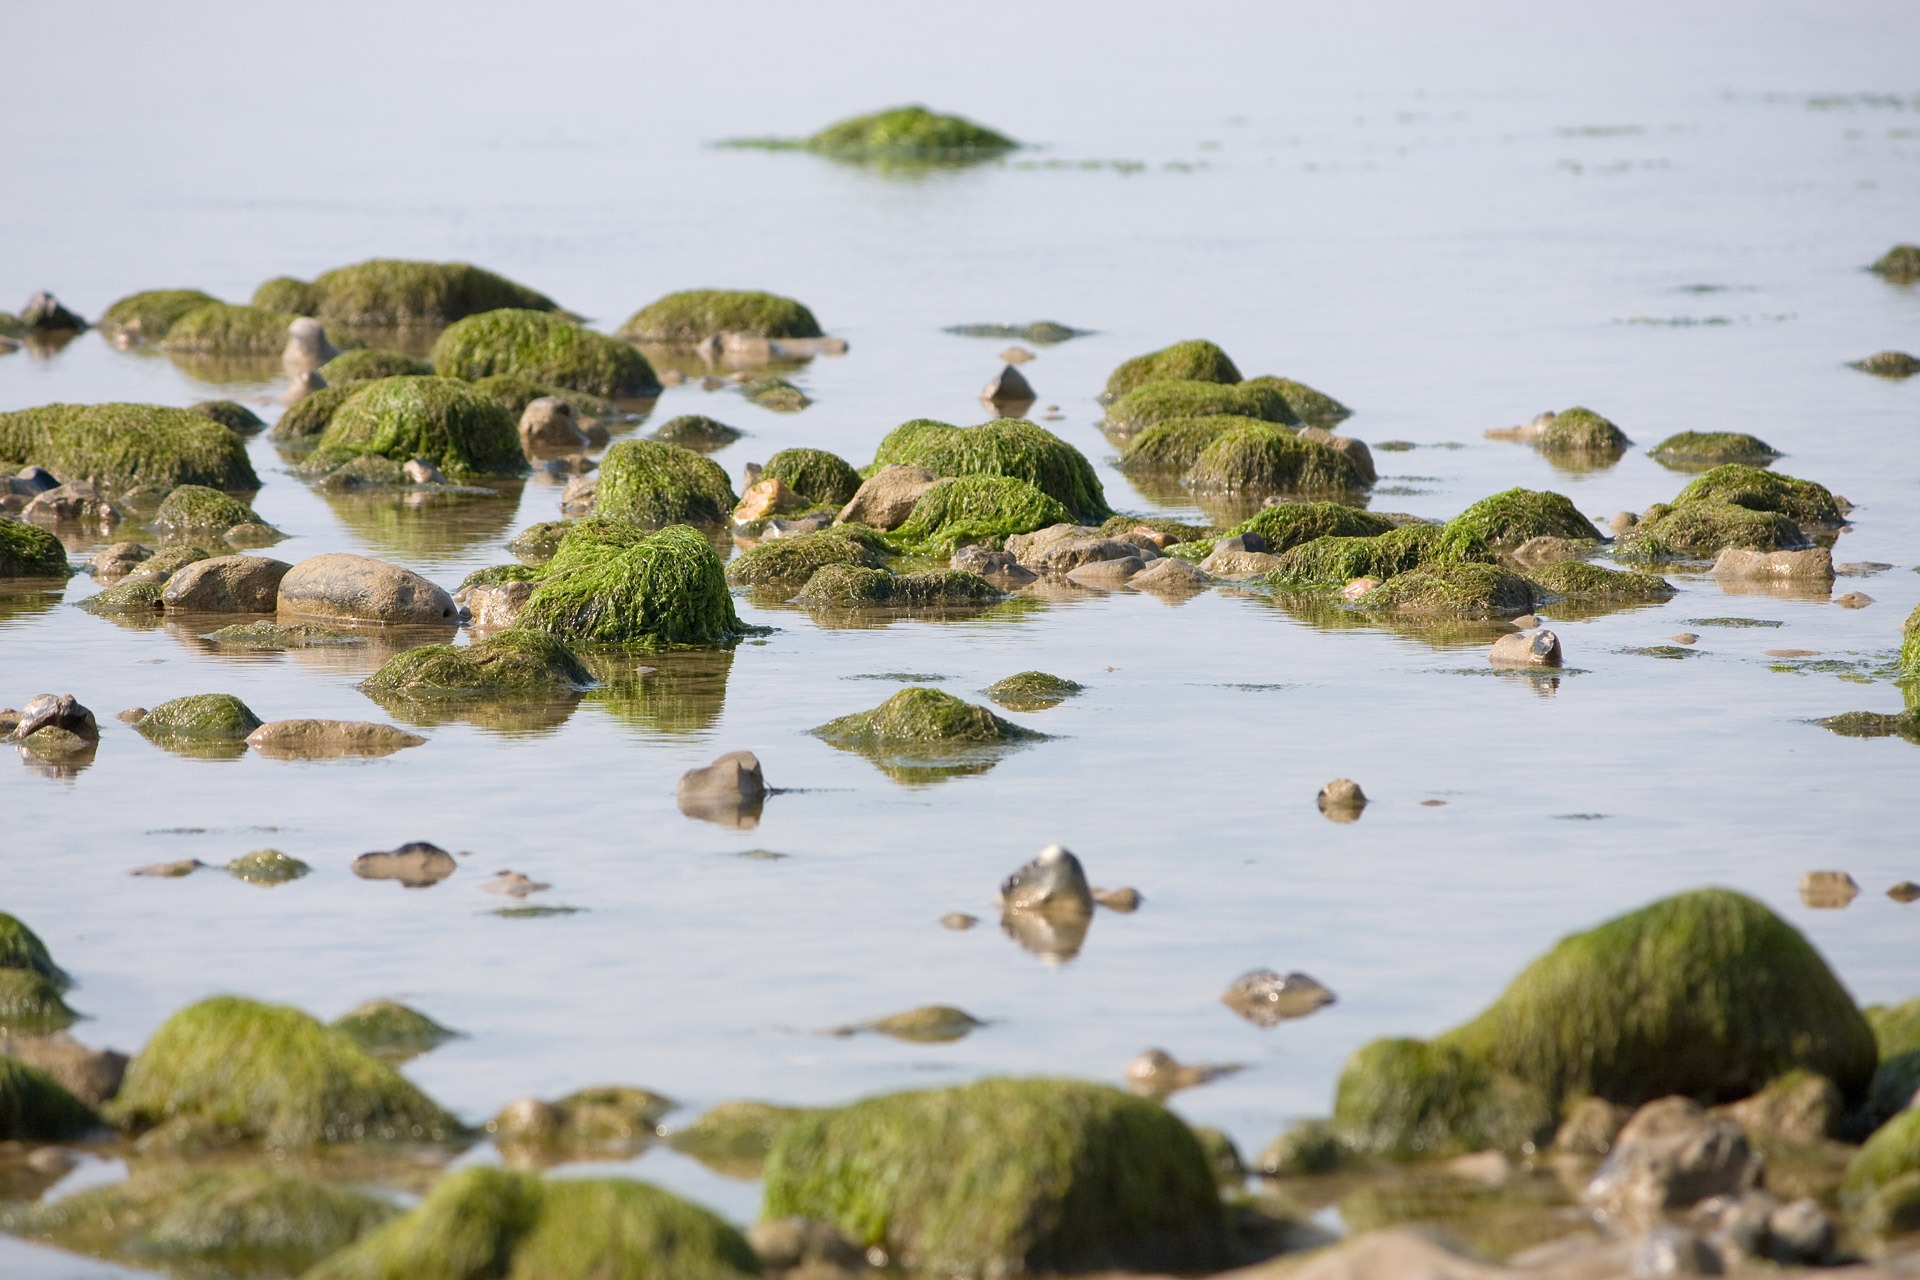
beach, sea, coast, water, nature, rock, photo, pool, seaside, wildlife, seaweed, fauna, rock pool, rocks, outdoors, algae, wetland, image, ecosystem